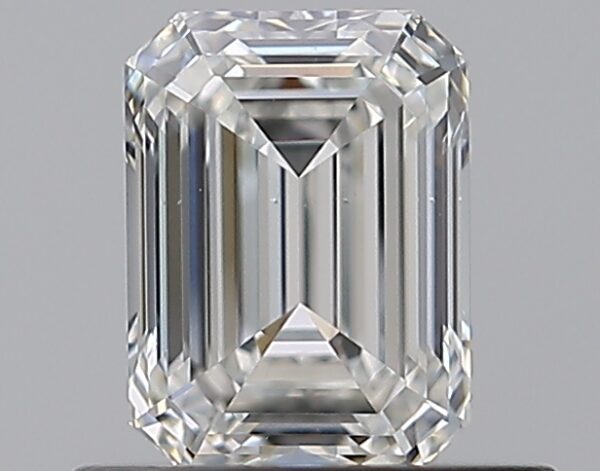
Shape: emerald
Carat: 0.61
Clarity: VS2
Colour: G
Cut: EX
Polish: EX
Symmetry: VG
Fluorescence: N
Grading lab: GIA
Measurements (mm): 5.69 x 4.2 x 2.59